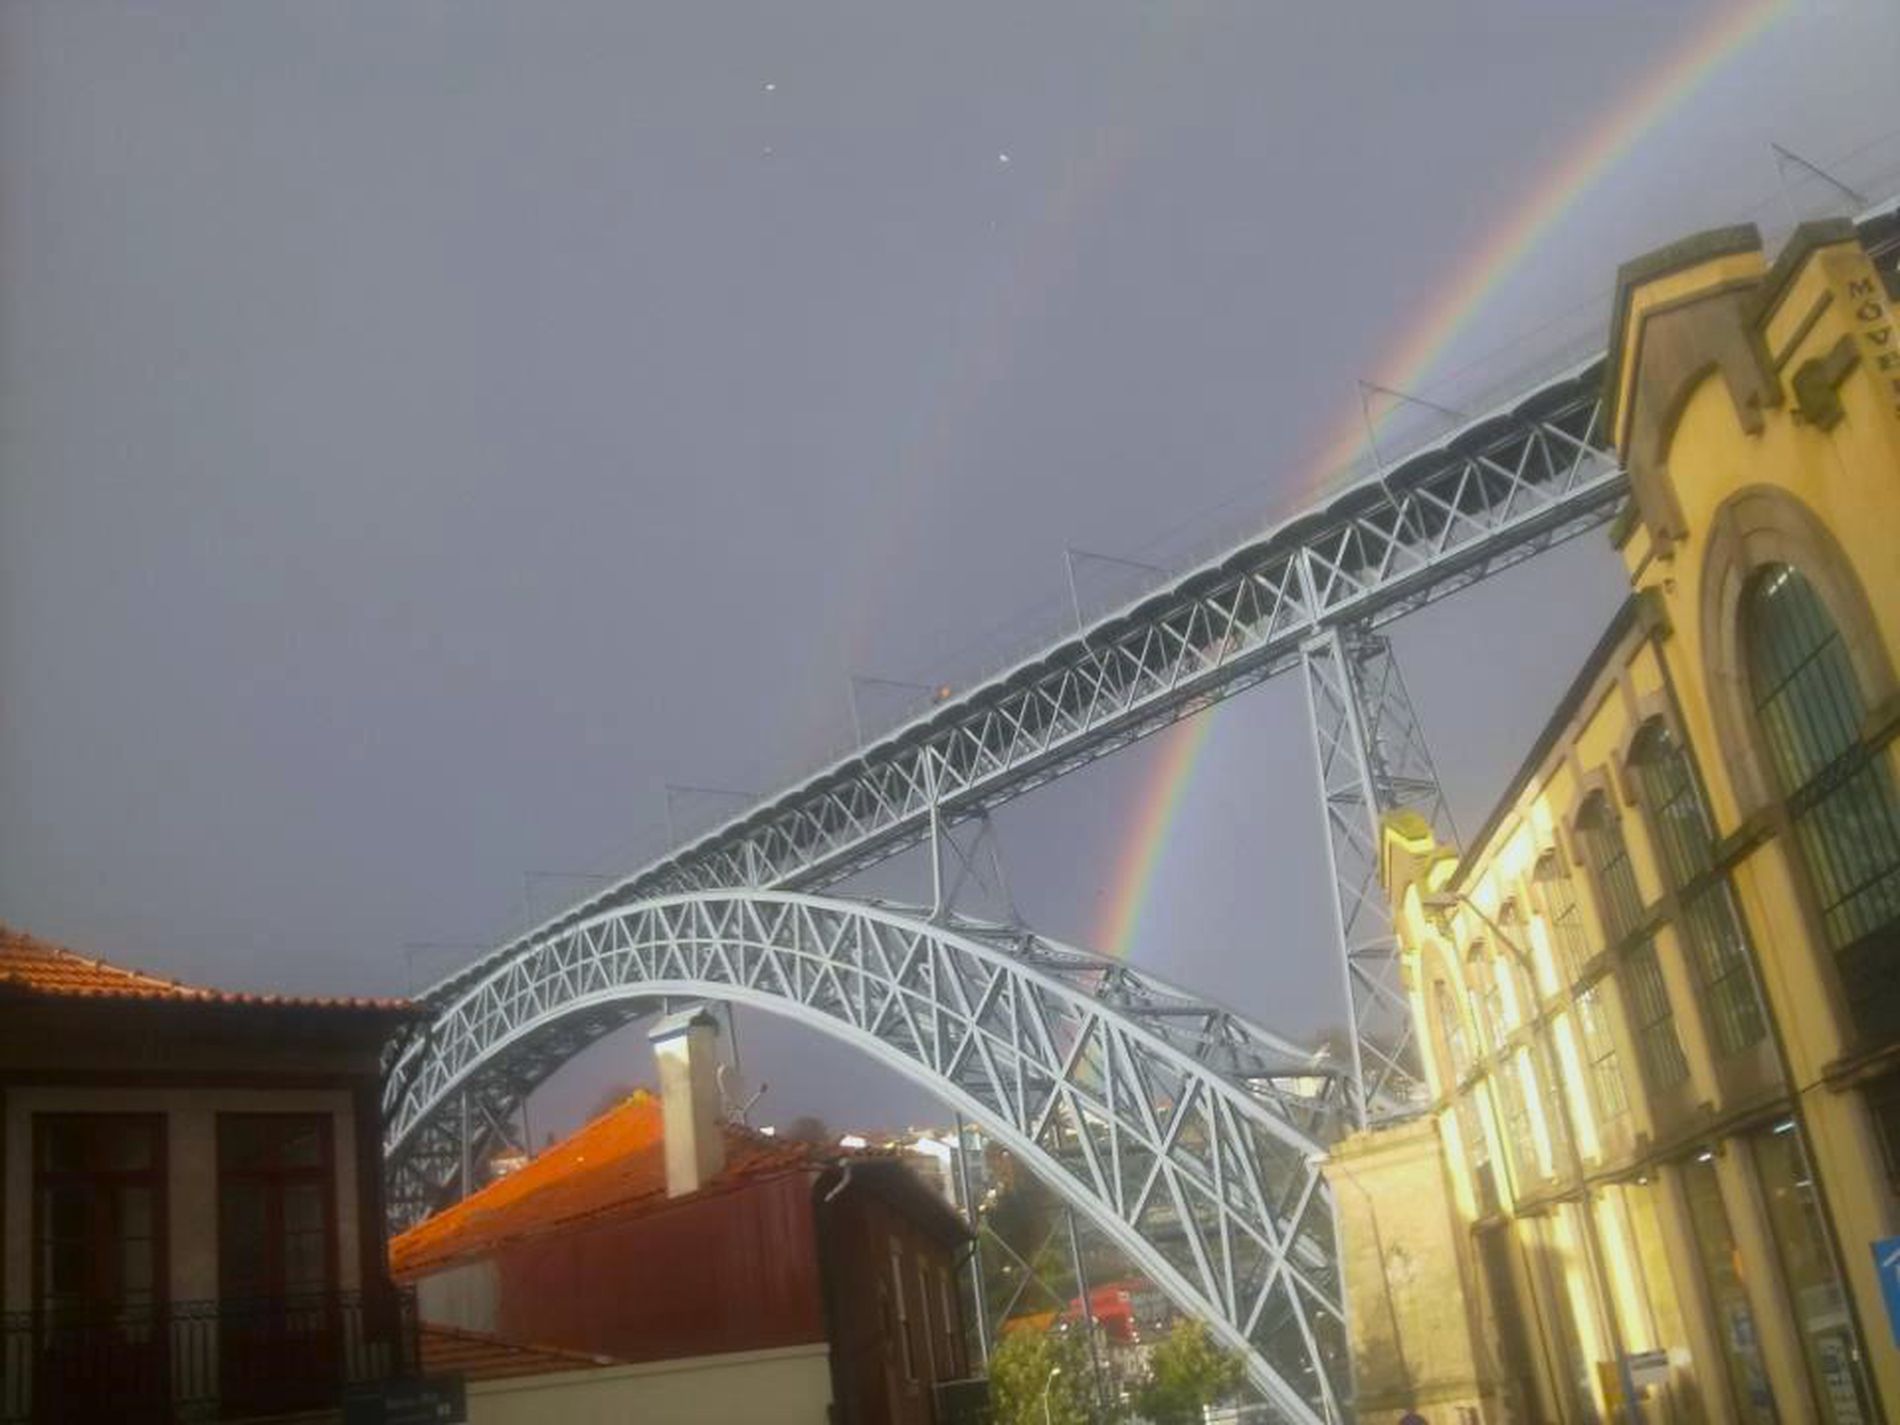
Arch bridge and Rainbow
The image shows a metal arch bridge and a rainbow while having multiple buildings and a cloudy sky.
Low Angle Shot
The scene shows a large metal bridge with a vibrant rainbow, creating a hopeful and magical feeling. The photo is taken outdoors. The presence of the rainbow gives a sense of beauty and optimism.
Labels: Arch, Architecture, Nature, Outdoors, Sky, Building, Arch Bridge, Bridge, Rainbow, City, RA, DESCRIPTION, tree, Trees